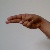
The image shows a hand gesture representing the letter 'H' in Indian Sign Language.